Georg C. Ehrnrooth

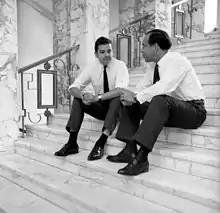
Georg C. Ehrnrooth (left) and jurist Kai Korte, 1963

Georg Carl Casimir Ehrnrooth (27 July 1926 – 17 October 2010) was a Finnish politician and lawyer. He was a member of the Parliament for Helsinki from 1958 to 1979 and again from 1983 to 1987. He initially represented the Swedish People's Party of Finland but in 1973 he left the party and formed a new political party called the Constitutional People's Party, later known as the Constitutional Right Party. He served as its leader from 1974 to 1992.